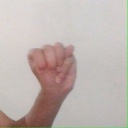
अक्षर: म